Blake Desjarlais

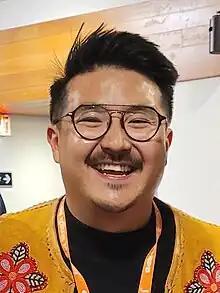
Desjarlais in 2023

Blake Desjarlais (born December 29, 1993) is a Canadian politician who represented Edmonton Griesbach in the House of Commons from 2021-2025. A member of the New Democratic Party (NDP), Desjarlais is of Cree and Métis descent, making him Alberta's only Indigenous member of Parliament (MP). He is also the first openly two-spirit individual to serve as an MP.